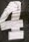
Number: 4